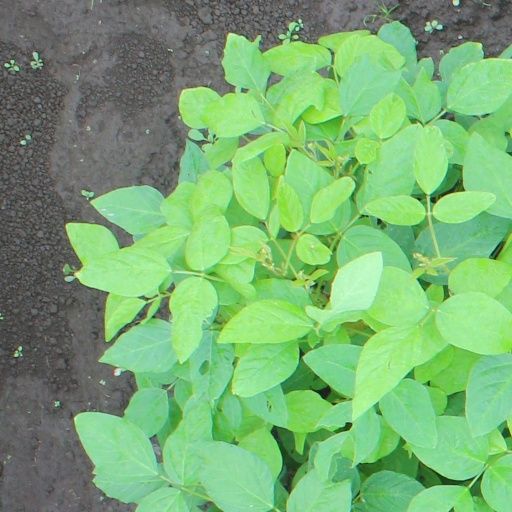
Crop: soybean